Ken Starr

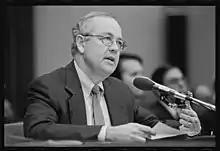
Starr testifying before the House Judiciary Committee in November 1998

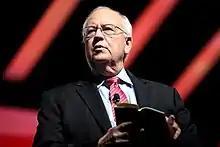
Starr in December 2019

In August 1994, pursuant to the newly reauthorized Ethics in Government Act, Starr was appointed by a special three-judge division of the D.C. Circuit to continue the Whitewater investigation. He replaced Robert B. Fiske, a moderate Republican who had been appointed by attorney general Janet Reno.